Rubin Okotie

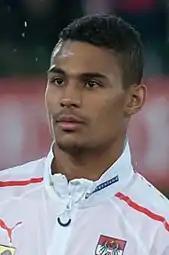
Rubin Okotie on international duty for Austria in 2014.

As a result of his multinational background, and prior to making his senior debut for Austria, Okotie was eligible to represent three countries at national level, namely Austria, Nigeria and Pakistan. Okotie identifies himself primarily as Austrian, however, stating in an interview with FIFA's website that "I live there, it's where I have my friends, and I think of myself as Austrian" .